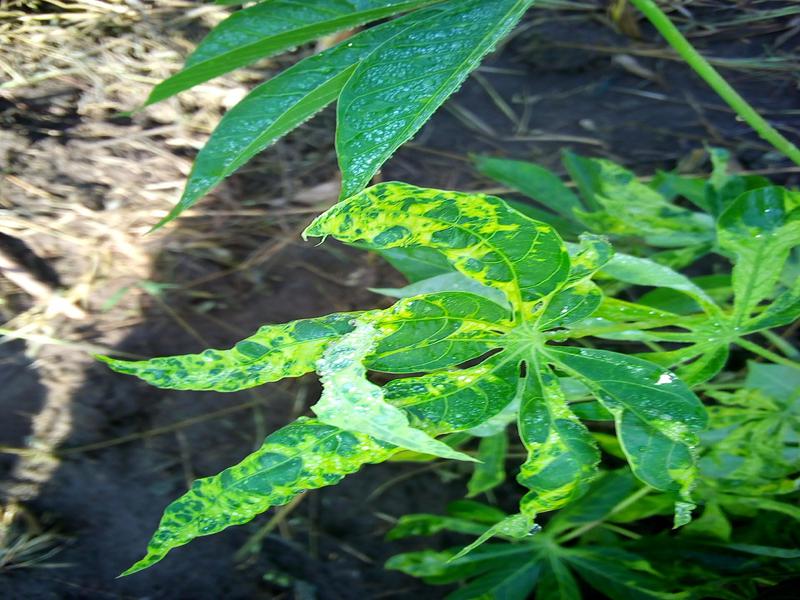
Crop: cassava
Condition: mosaic_disease